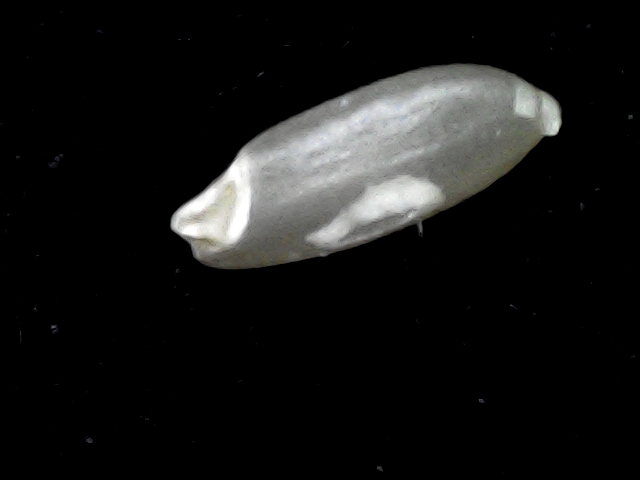
Rice variety: BD39